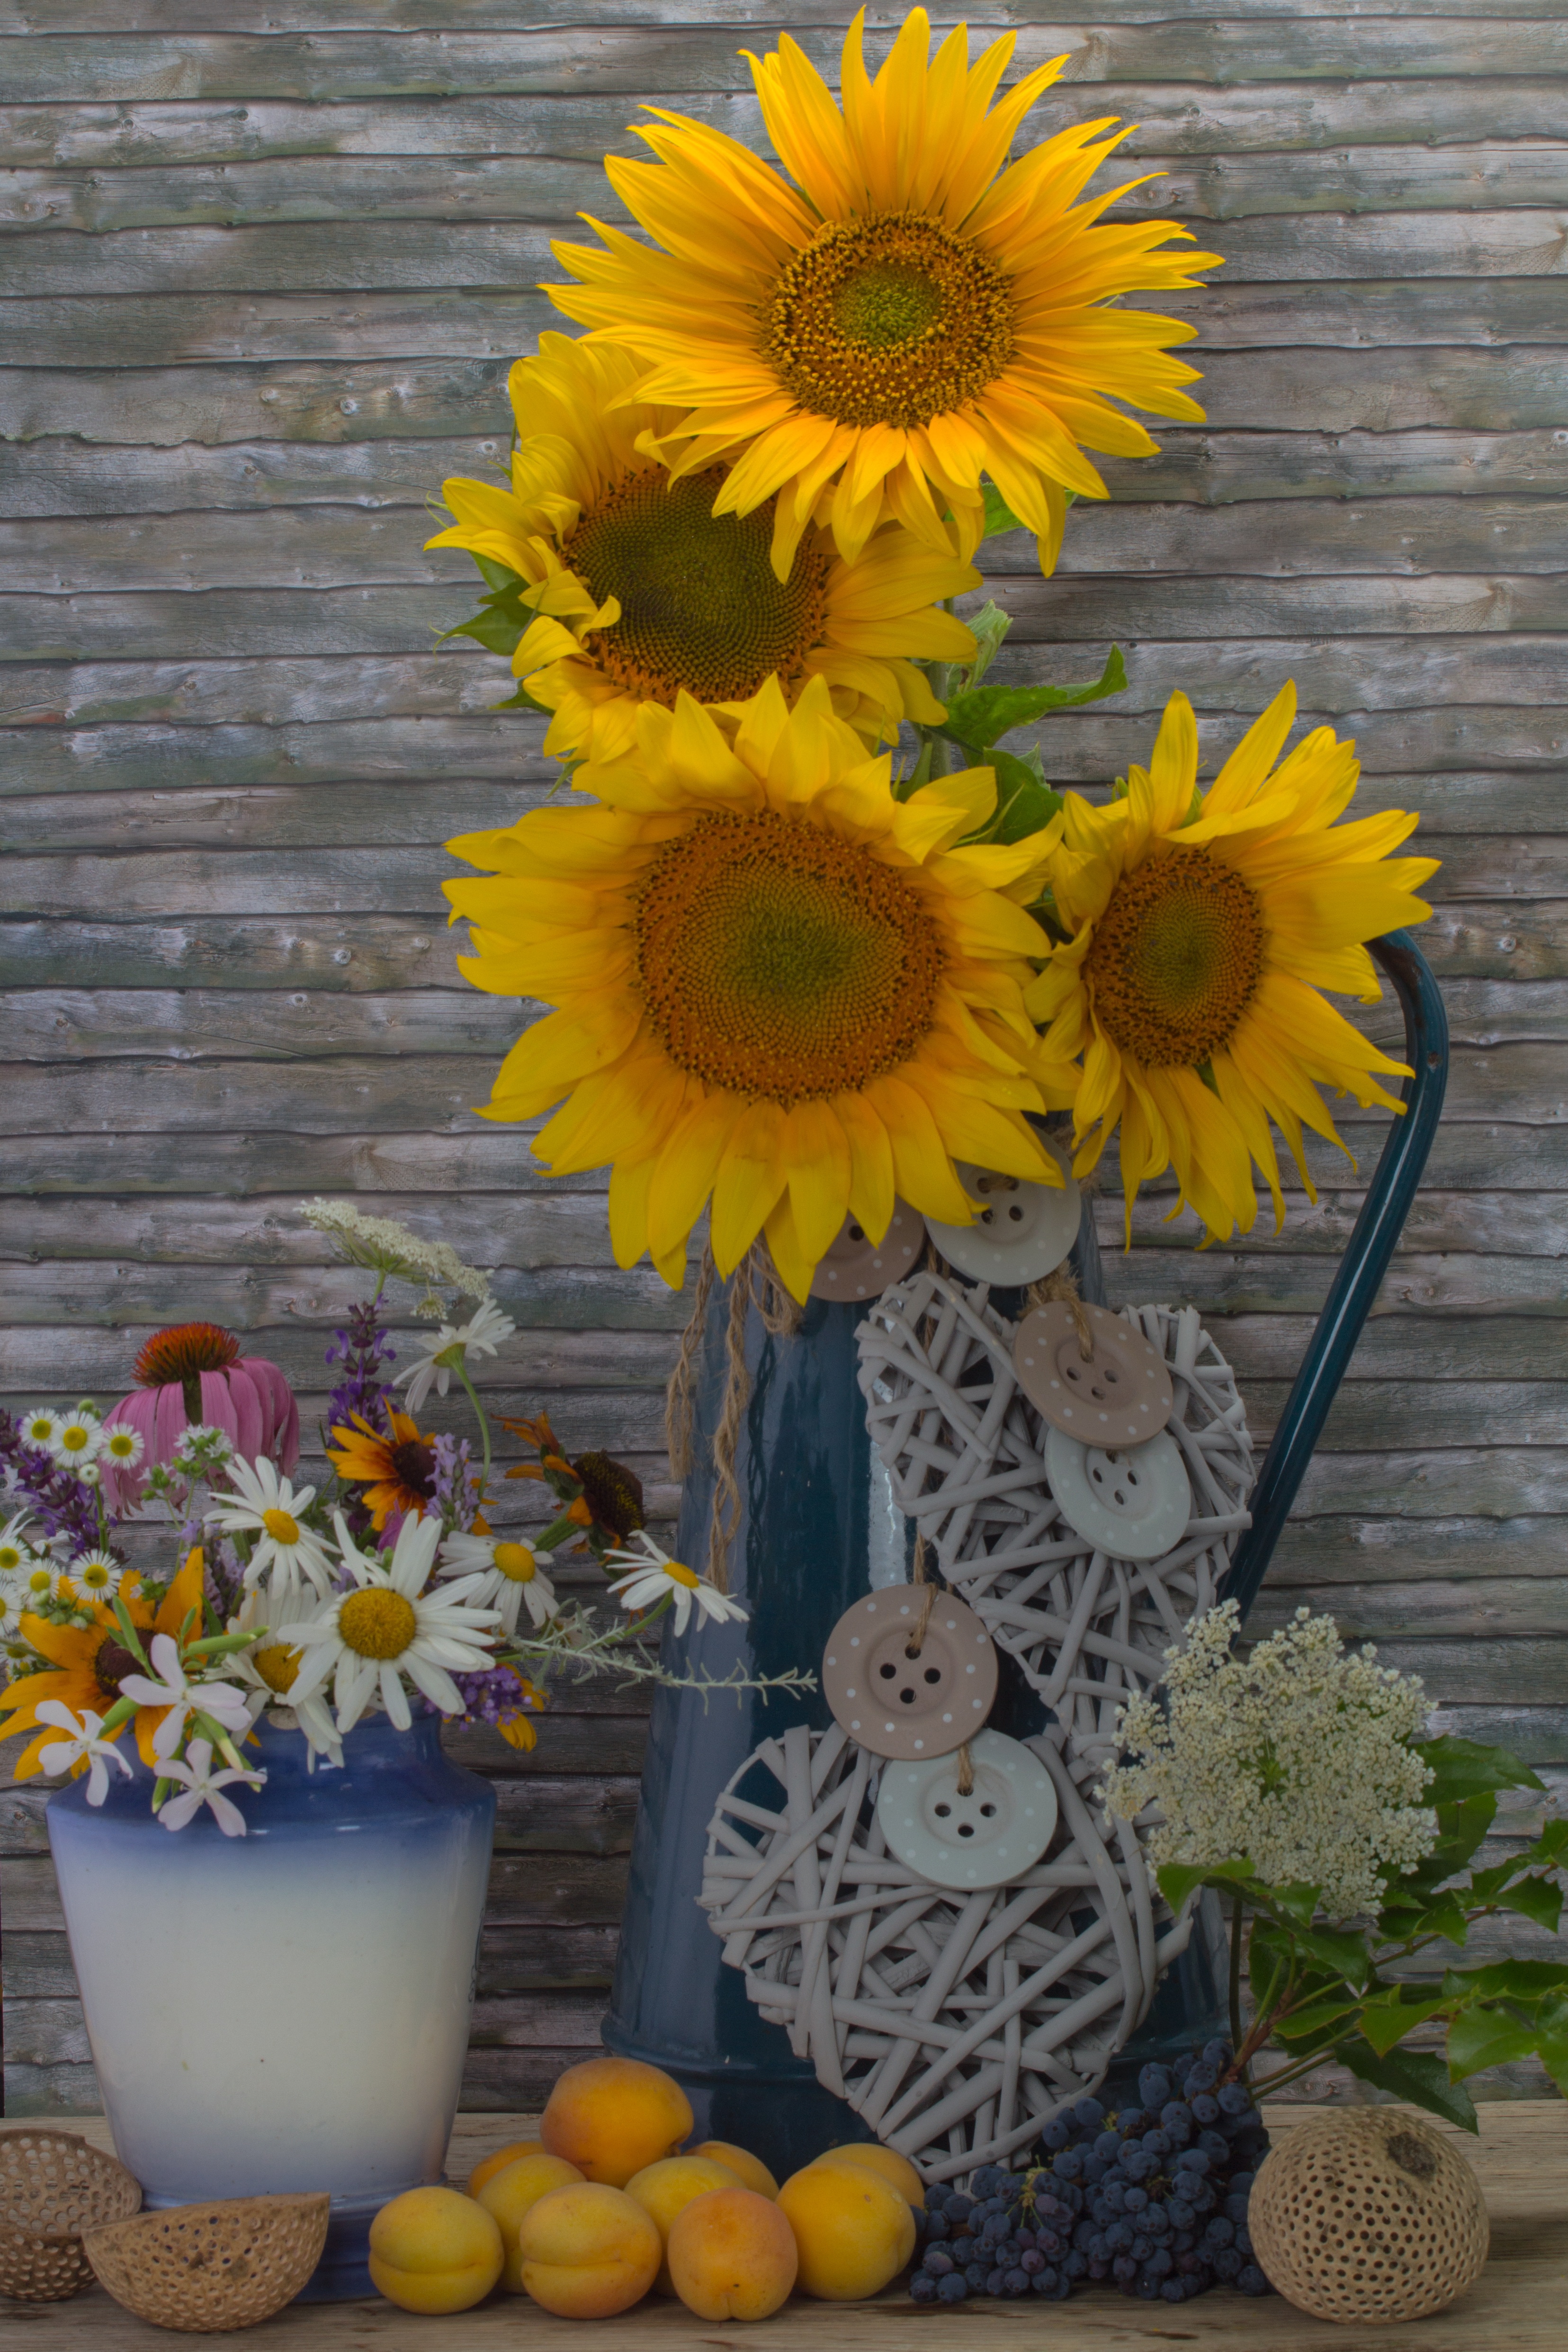
plant, flower, yellow, flora, still life, sunflower, deco, flowers, floristry, apricots, flowering plant, daisy family, water jug, flower bouquet, floral design, land plant, flower arranging